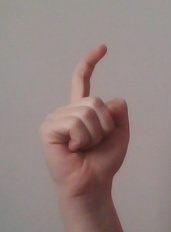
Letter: ra